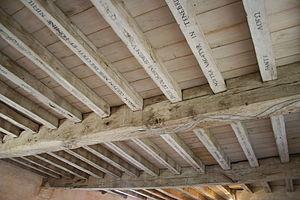
Plafond de la bibliothèque de Montaigne au château de Montaigne.
Les Essais sont l'œuvre majeure de Michel de Montaigne, à laquelle il consacre un labeur d'écriture et de réécriture à partir de 1572 continué pratiquement jusqu'à sa mort. Il traite de tous les sujets possibles, sans ordre apparent : médecine, amour et sexualité, livres, affaires domestiques, histoire ancienne, chevaux, maladie entre autres, auxquels Montaigne mêle des réflexions sur sa propre vie et sur l'Homme, le tout formant « un pêle-mêle où se confondent comme à plaisir les choses importantes et futiles, les côtés vite surannés et l’éternel. »